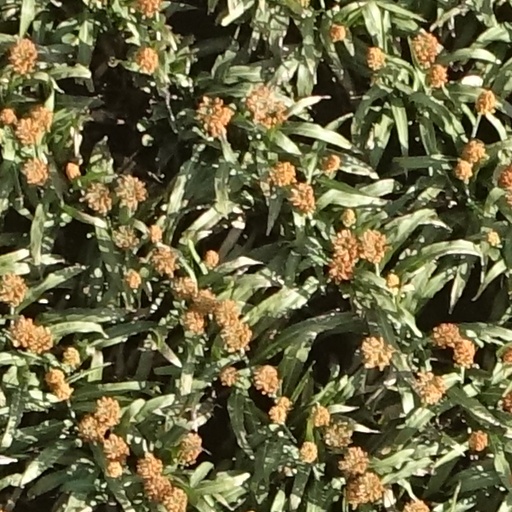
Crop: sorghum